1987 Bolton Metropolitan Borough Council election

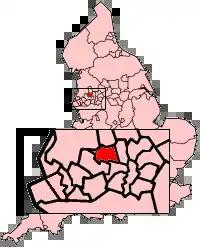
The Metropolitan Borough of Bolton shown within England

The 1987 Bolton Metropolitan Borough Council election took place on 7 May 1987 to elect members of Bolton Metropolitan Borough Council in Greater Manchester, England. One third of the council was up for election and the Labour Party kept overall control of the council.